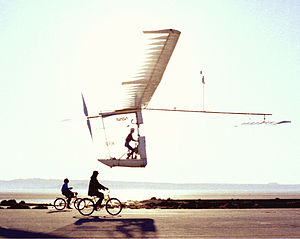
Paul MacCready
Gossamer Albatros i luften
"Paul B. MacCready, Jr. var en amerikansk flyingeniør. Han stiftede firmaet AeroVironment og skabte det første fly, som i praksis var drevet at menneskelig muskelkraft. Hans livsværk var centreret omkring udvikling af transportmidler, som kunne ""opnå mere med mindre indsats"".